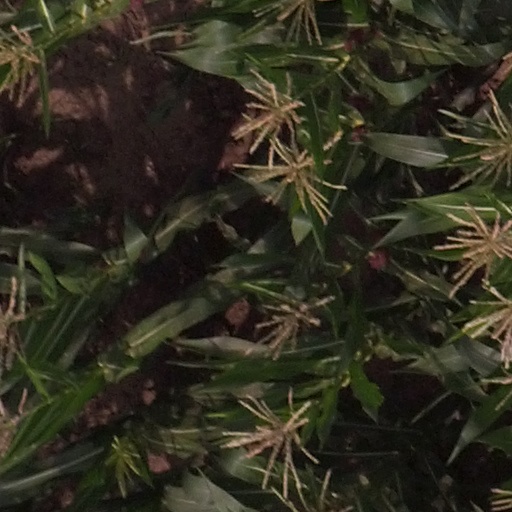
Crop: maize; corn